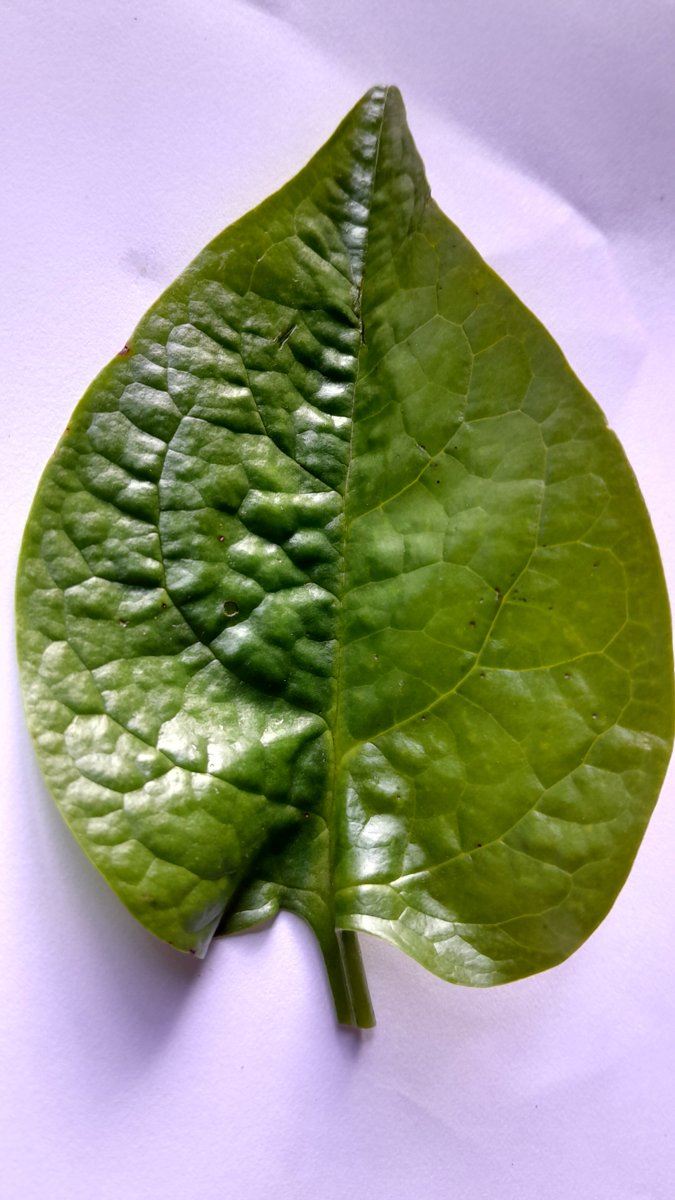
Label: Healthy-Leaf